Marina (1960 film)

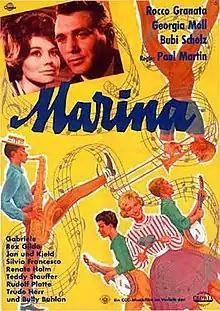

Marina is a 1960 West German musical film directed by Paul Martin and starring Giorgia Moll, Rocco Granata and Bubi Scholz.